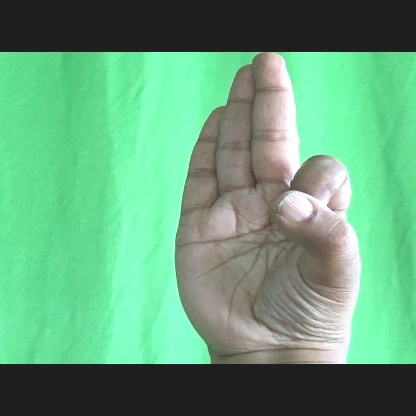
Mudra: Aralam